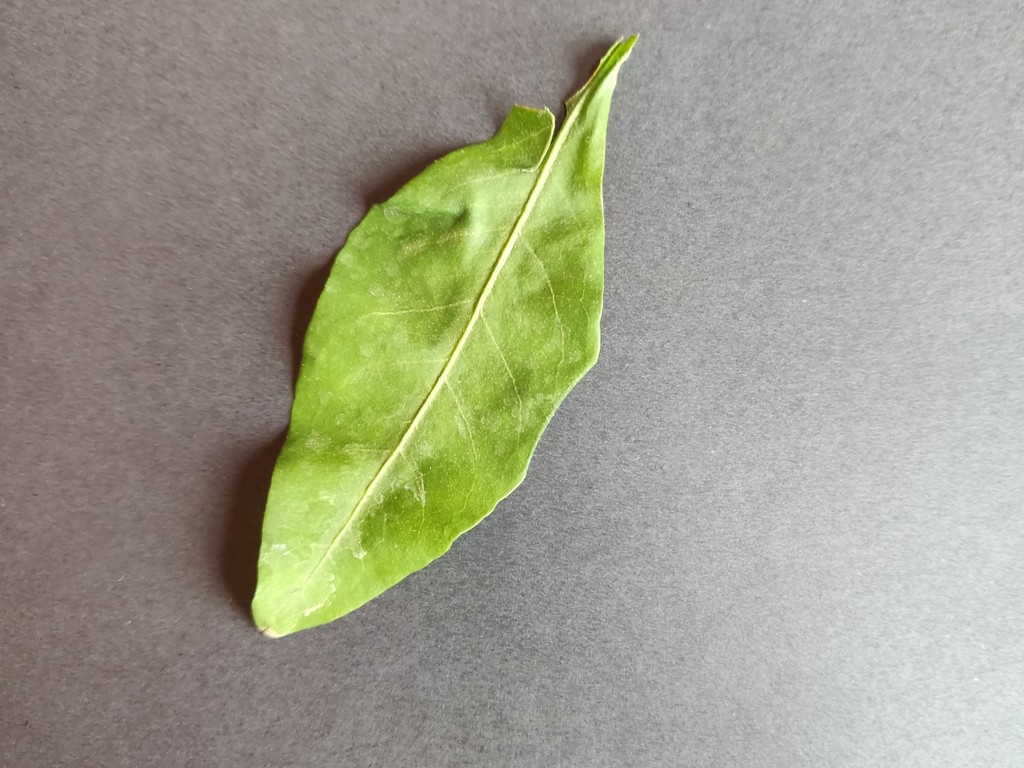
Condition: Healthy
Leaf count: single
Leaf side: front